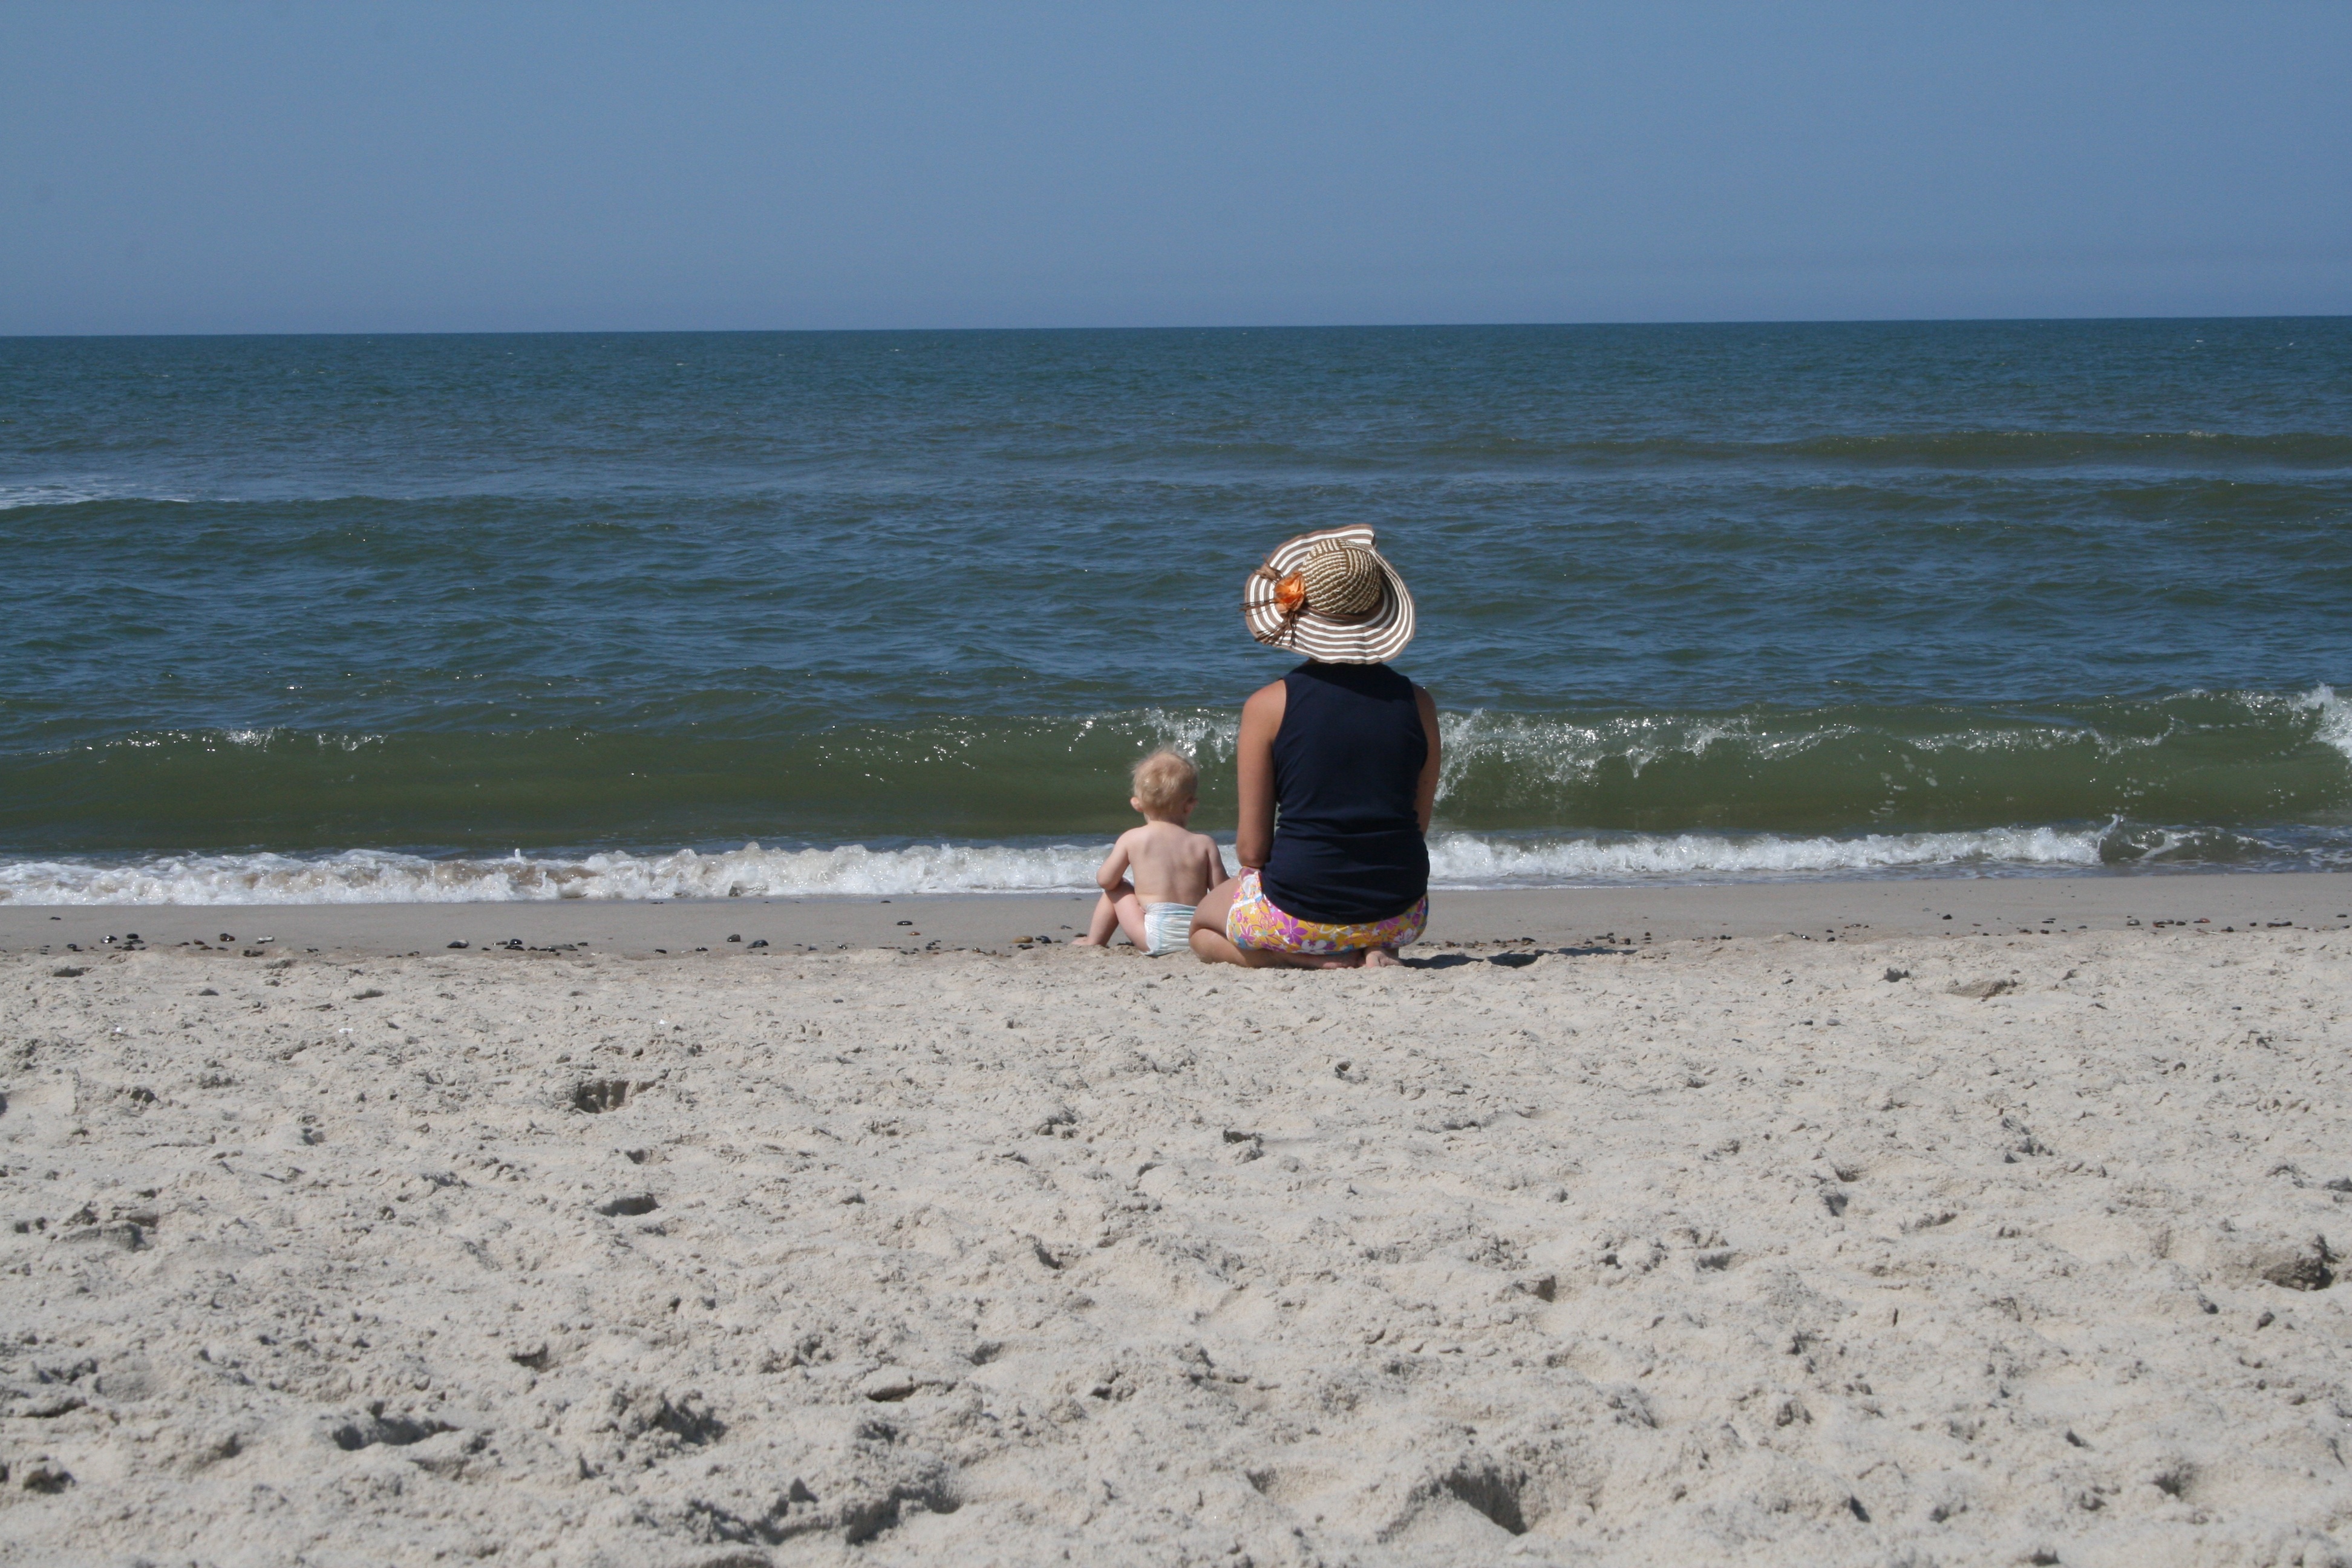
beach, sea, coast, water, nature, sand, ocean, horizon, woman, shore, wave, vacation, holiday, hat, baby, material, body of water, holidays, denmark, north sea, sand beach, human positions